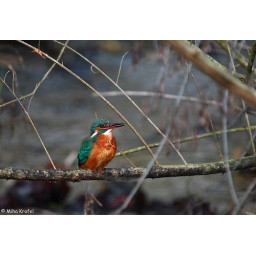
female kingfisher Alcedo atthis above stream in a forest in Dinaric Mts. Slovenia